Antidepressant

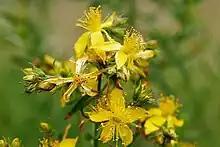
St John's wort

The idea of an antidepressant, if melancholy is thought synonymous with depression, existed at least as early as the 1599 pamphlet "A pil to purge melancholie or, A preprative to a pvrgation: or, Topping, copping, and capping: take either or whether: or, Mash them, and squash them, and dash them, and diddle come derrie come daw them, all together..". Thomas d'Urfey's "Wit and Mirth: Or Pills to Purge Melancholy", the title of a large collection of songs, was published between 1698 and 1720.